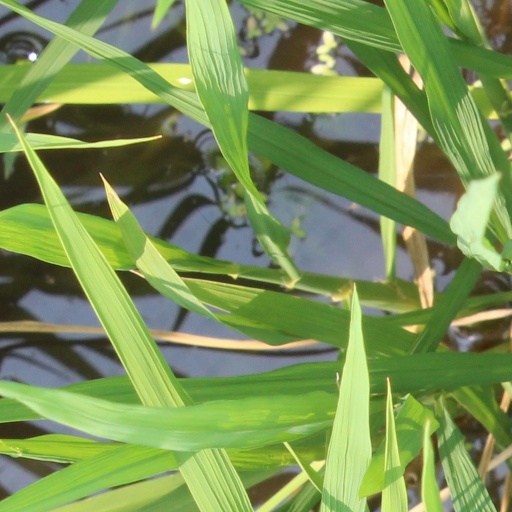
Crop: rice